Dirck van Bergen

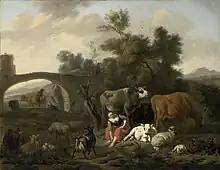
"Shepherds with cattle"

Dirck van Bergen (1645, Haarlem – c. 1700, Haarlem) was a Dutch Golden Age landscape painter.